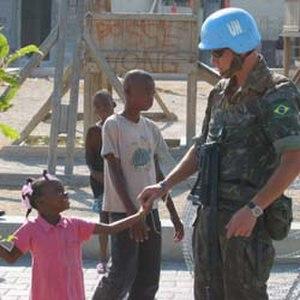
La Mission des Nations unies pour la stabilisation en Haïti, en abrégé MINUSTAH, est une mission de maintien de la paix de l’Organisation des Nations unies en Haïti en opération de 2004 au 15 octobre 2017. La composante militaire de la mission est dirigée par l’armée de terre brésilienne. Le commandant de la force est brésilien.